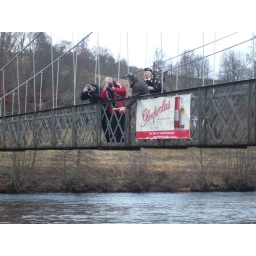
Richard Lochhead MSP opens the Spey salmon fishing season by pouring an entire bottle of Glenfarclas in to the river